Fábio Coentrão

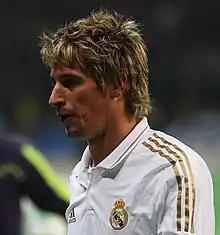
Coentrão with Real Madrid in 2012

Fábio Alexandre da Silva Coentrão (born 11 March 1988) is a Portuguese former professional footballer. Mainly a left-back, he also operated as a winger and occasionally as a defensive midfielder.